LinkNYC

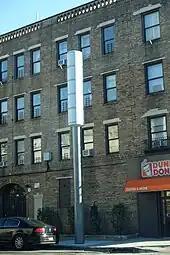
A Link5G pole in Brooklyn

In October 2021, CityBridge submitted designs to the New York City Public Design Commission for the installation of poles, capable of transmitting 5G wireless signals, under the Link5G brand. The Public Design Commission initially only approved the construction of Link5G poles in commercial and industrial neighborhoods. The first such pole was installed at the intersection of Hunters Point Avenue and 30th Place in Long Island City, Queens, in March 2022 and was used for testing. As part of an agreement with the city government, over 2,000 poles were to be installed in portions of the city that lacked reliable internet service. Under the agreement with CityBridge, the city would receive eight percent of the first $200 million in profits from the Link5G project, as well as half of all revenue above $200 million. The first publicly accessible pole was installed in Morris Heights, Bronx, in July 2022. By the end of the year, CityBridge had installed 26 Link5G poles citywide.